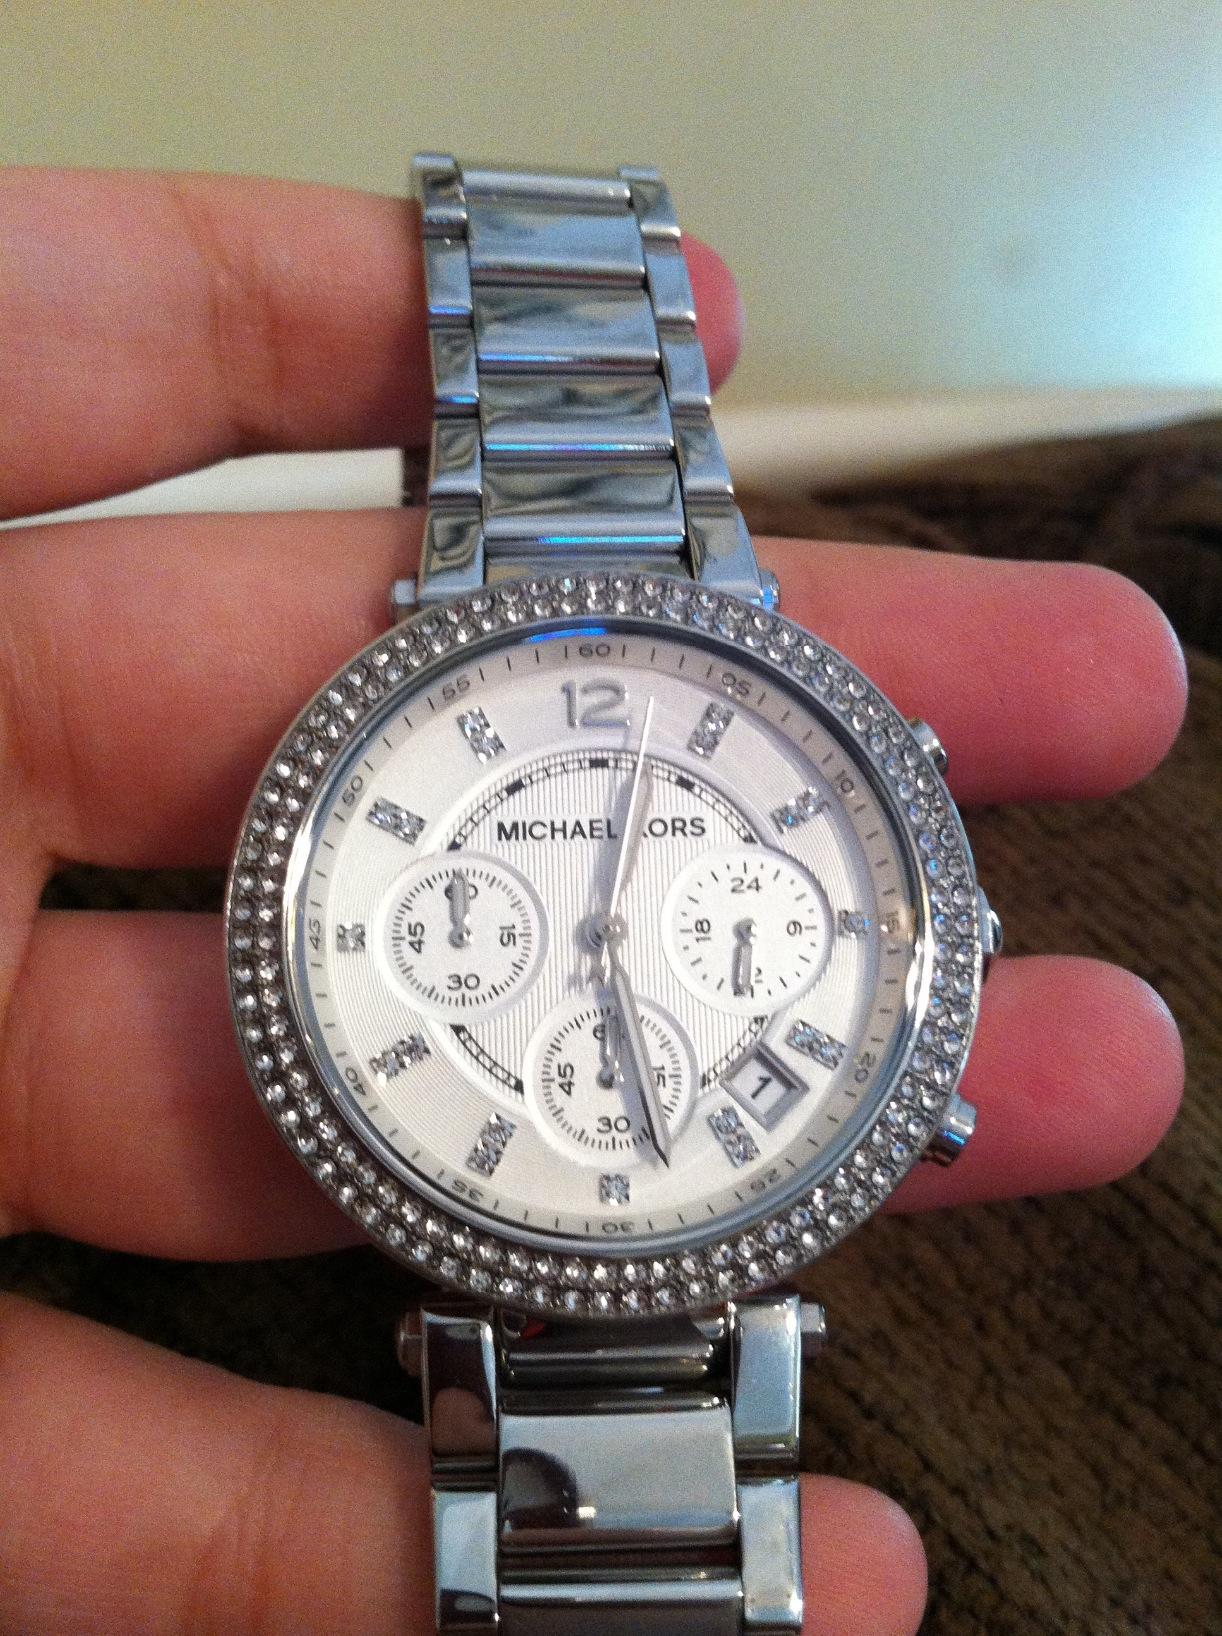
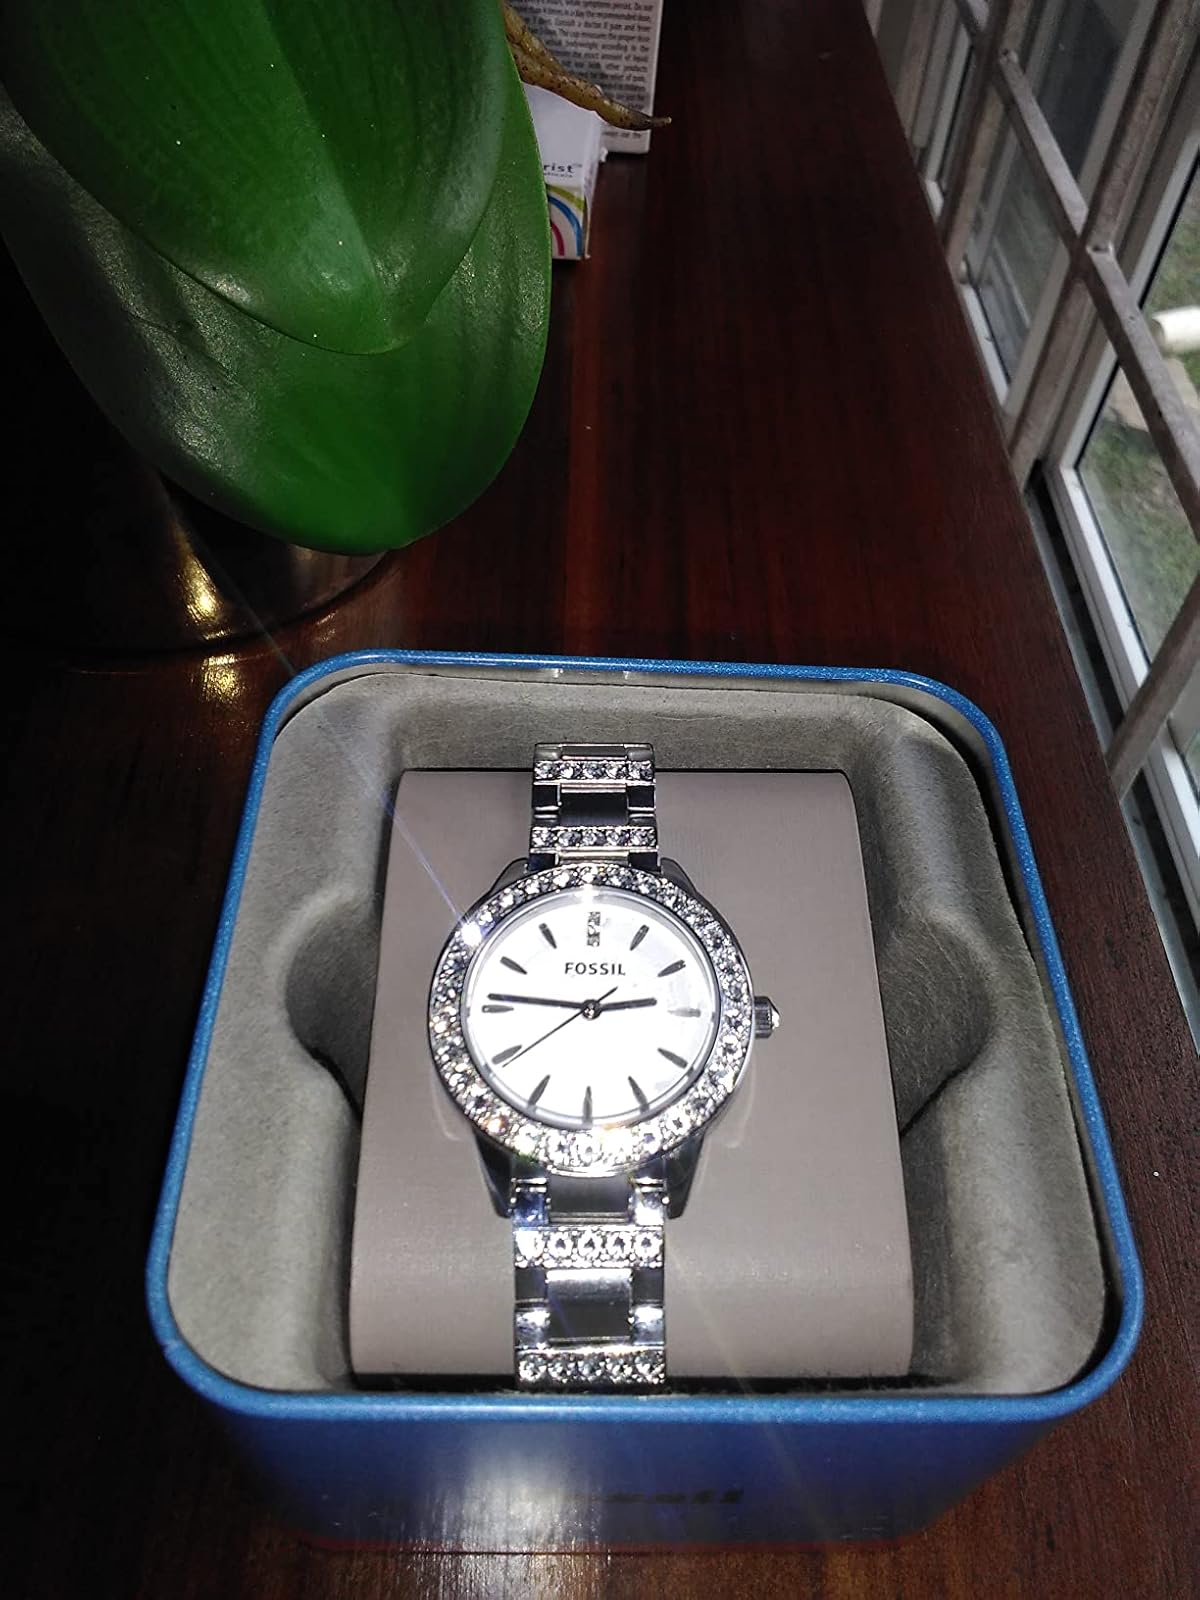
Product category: accessories_watch
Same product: no